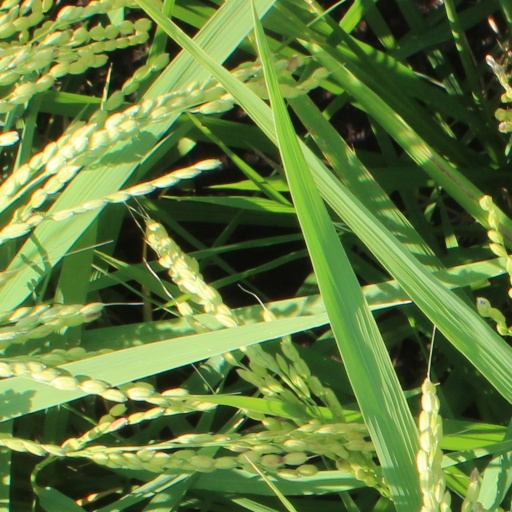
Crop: rice